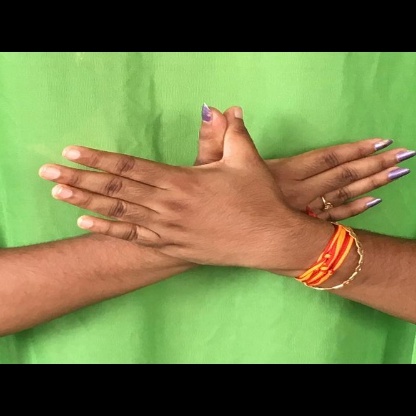
Mudra: Garuda